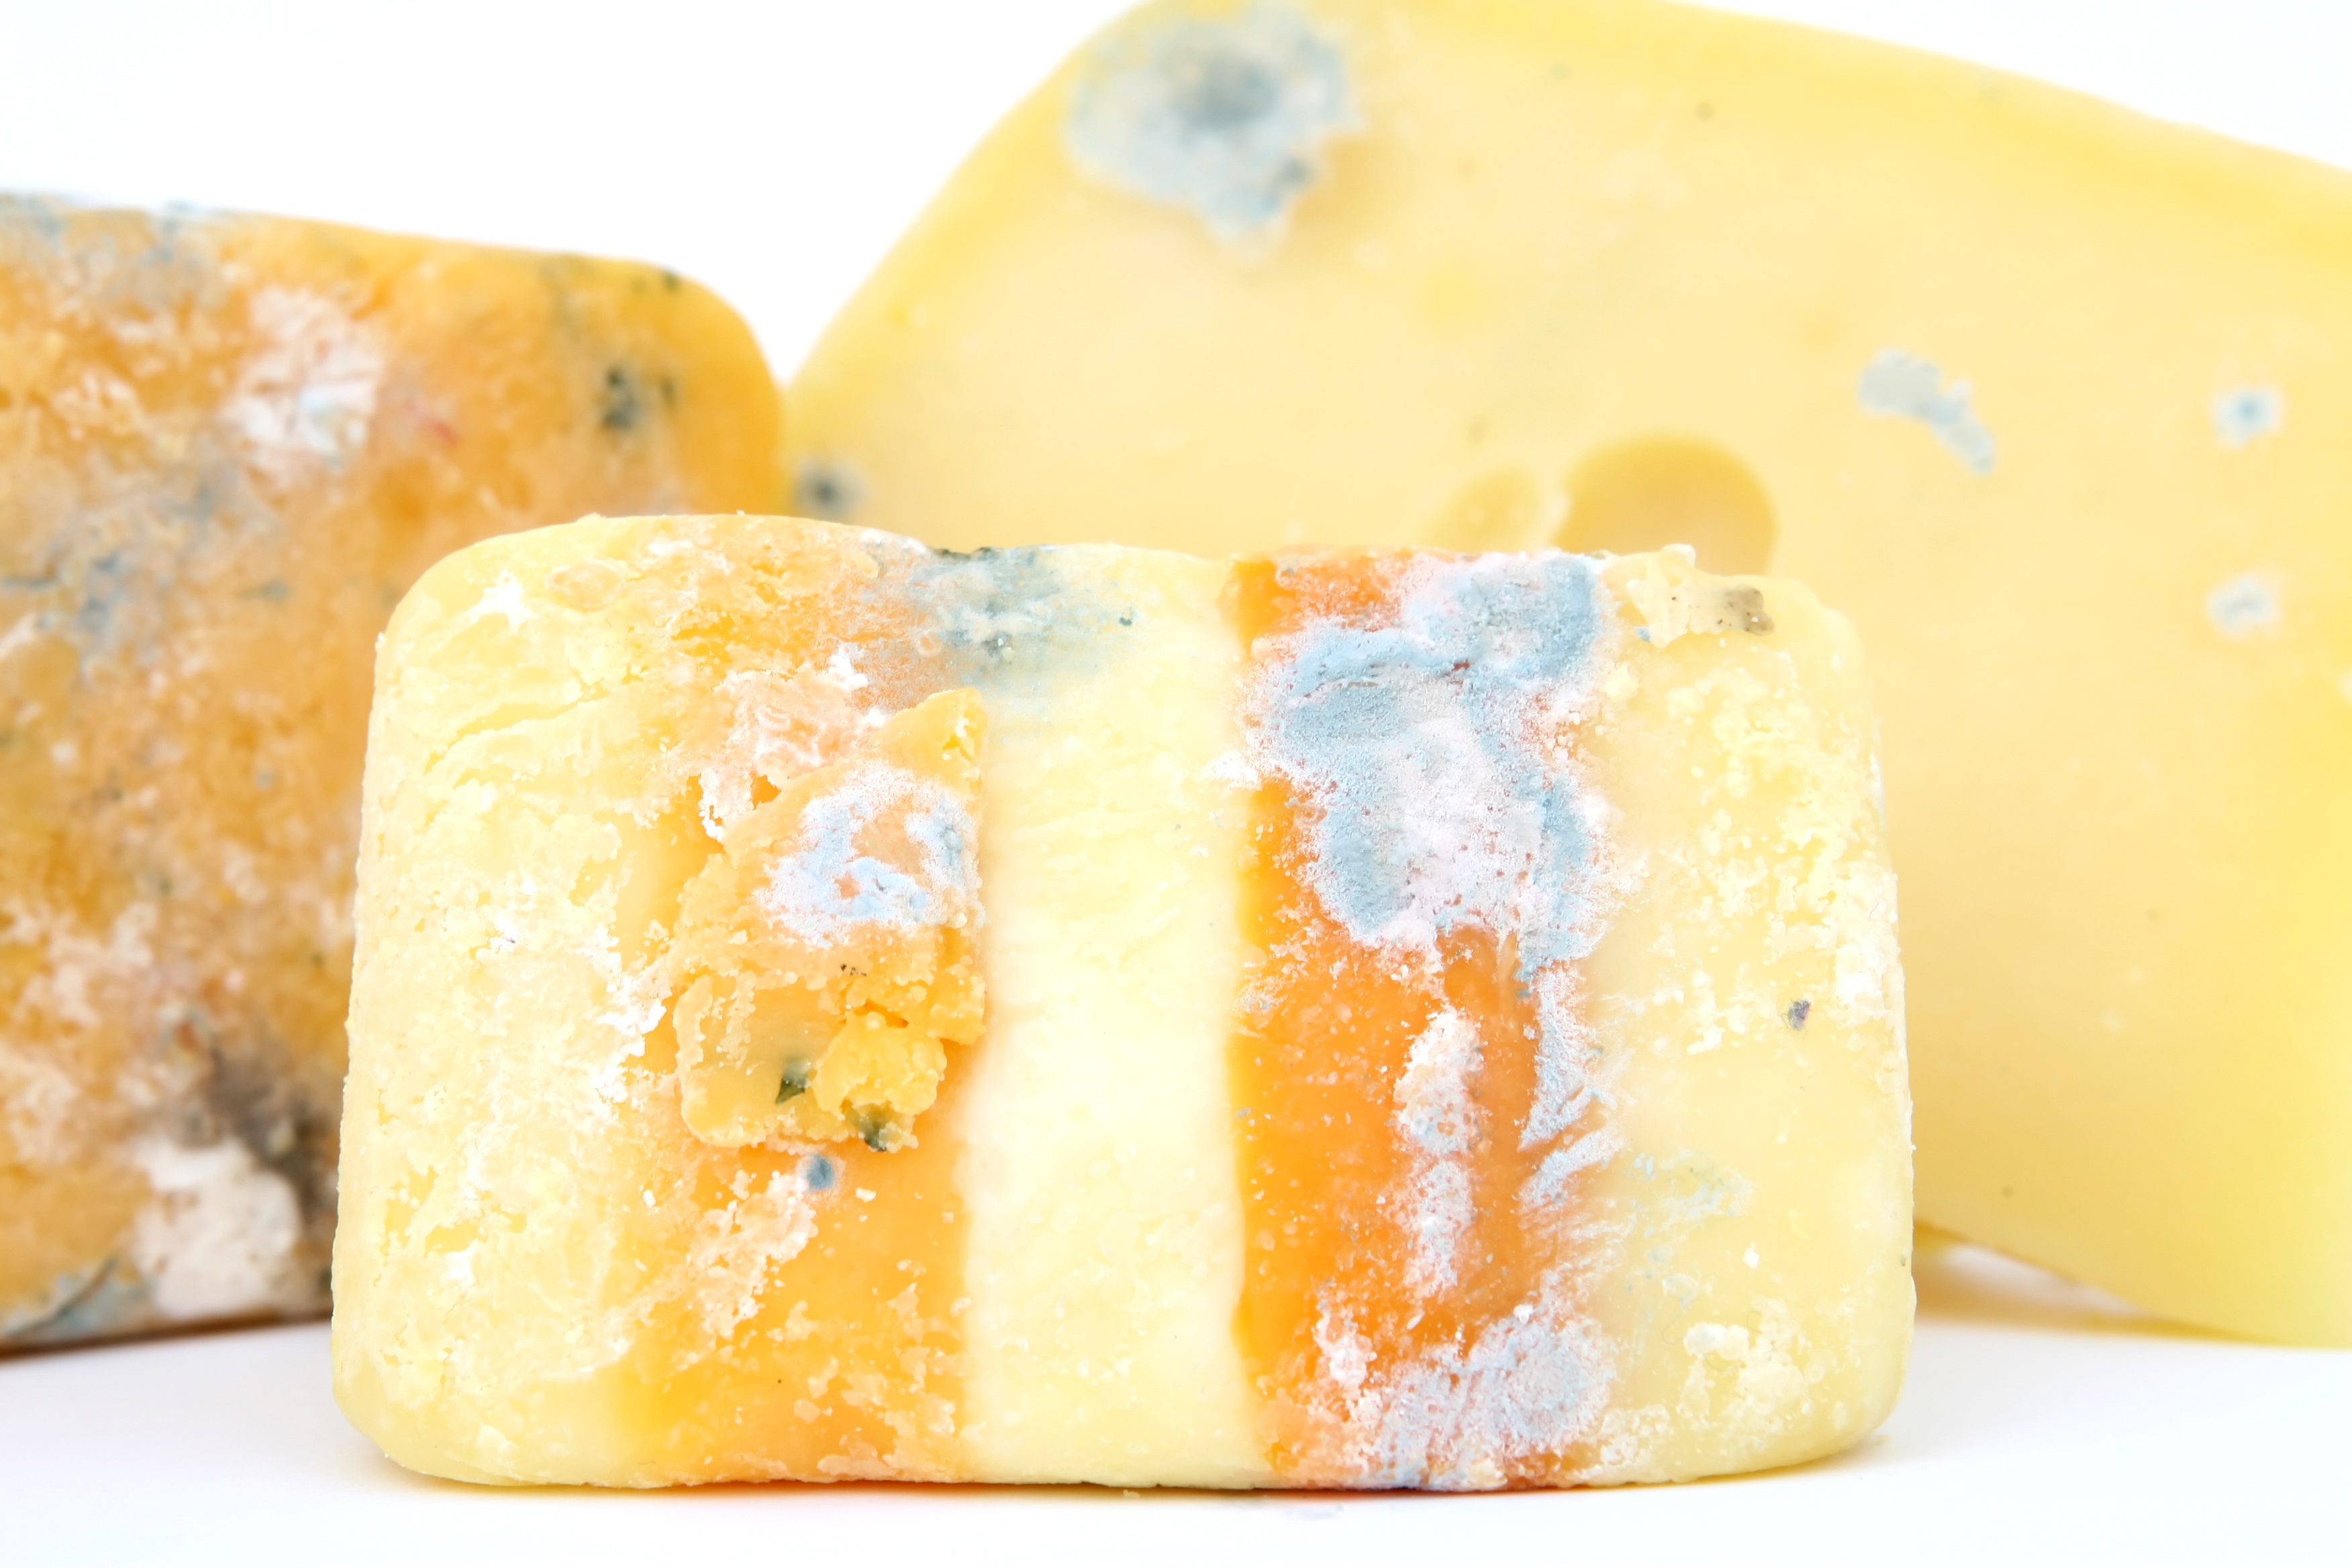
white, old, isolated, food, produce, macro, biology, natural, bug, dirty, blue, micro, colorful, death, medicine, breakfast, healthy, dairy product, health, cheese, life, swiss, creature, age, drug, mould, rotten, dairy, bacteria, dangerous, medical, sick, illness, infection, virus, organism, sanitation, bio, mature, disease, prevention, unhealthy, sickness, unsanitary, brie, parmigiano reggiano, harmful, germs, microbes, microscopic, disinfect, cheddar cheese, gruy re cheese, sterile, penicillin, stilton